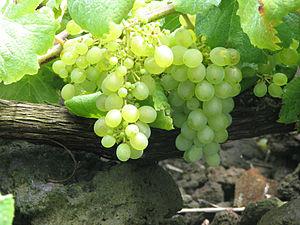
Le verdelho blanc est un cépage blanc cultivé dans l'ensemble du Portugal. Dans l'île de Madère, il a donné aussi son nom à l'un des quatre principaux types de vin de Madère.